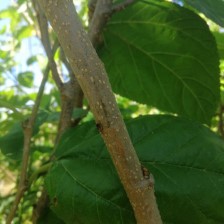
Variety: BlackAustralia